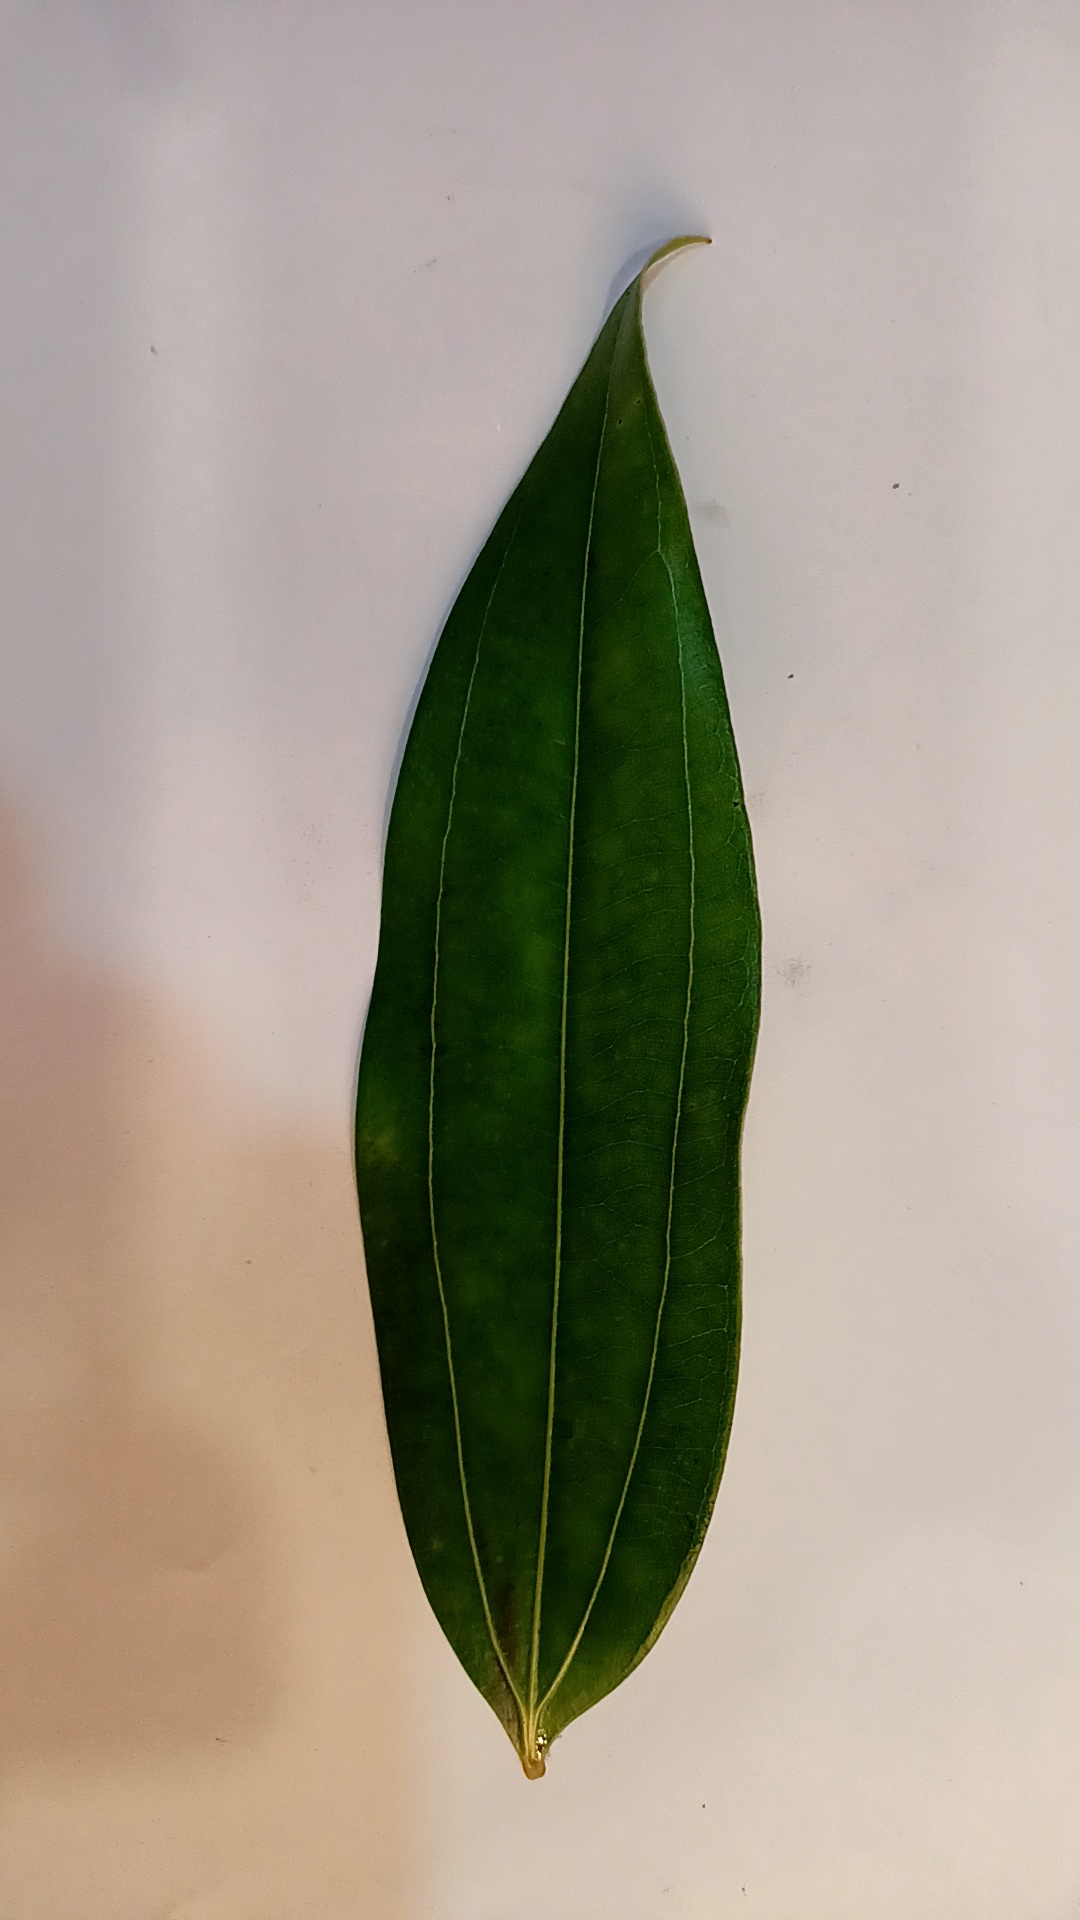
Label: Healthy